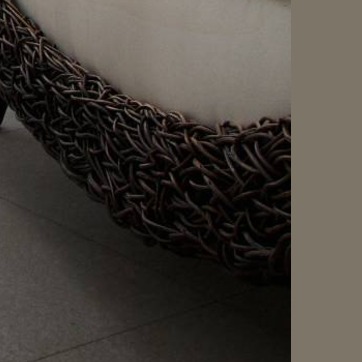
Material: other